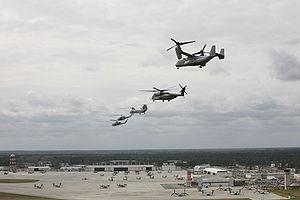
Le Corps des Marines des États-Unis est une des six branches des Forces armées des États-Unis.
La ville de Jacksonville est le siège du comté d'Onslow, situé en Caroline du Nord, aux États-Unis.